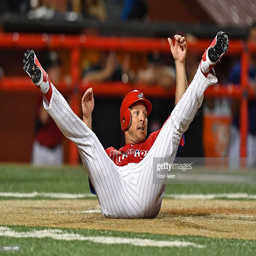
# of the person rolls onto his back .